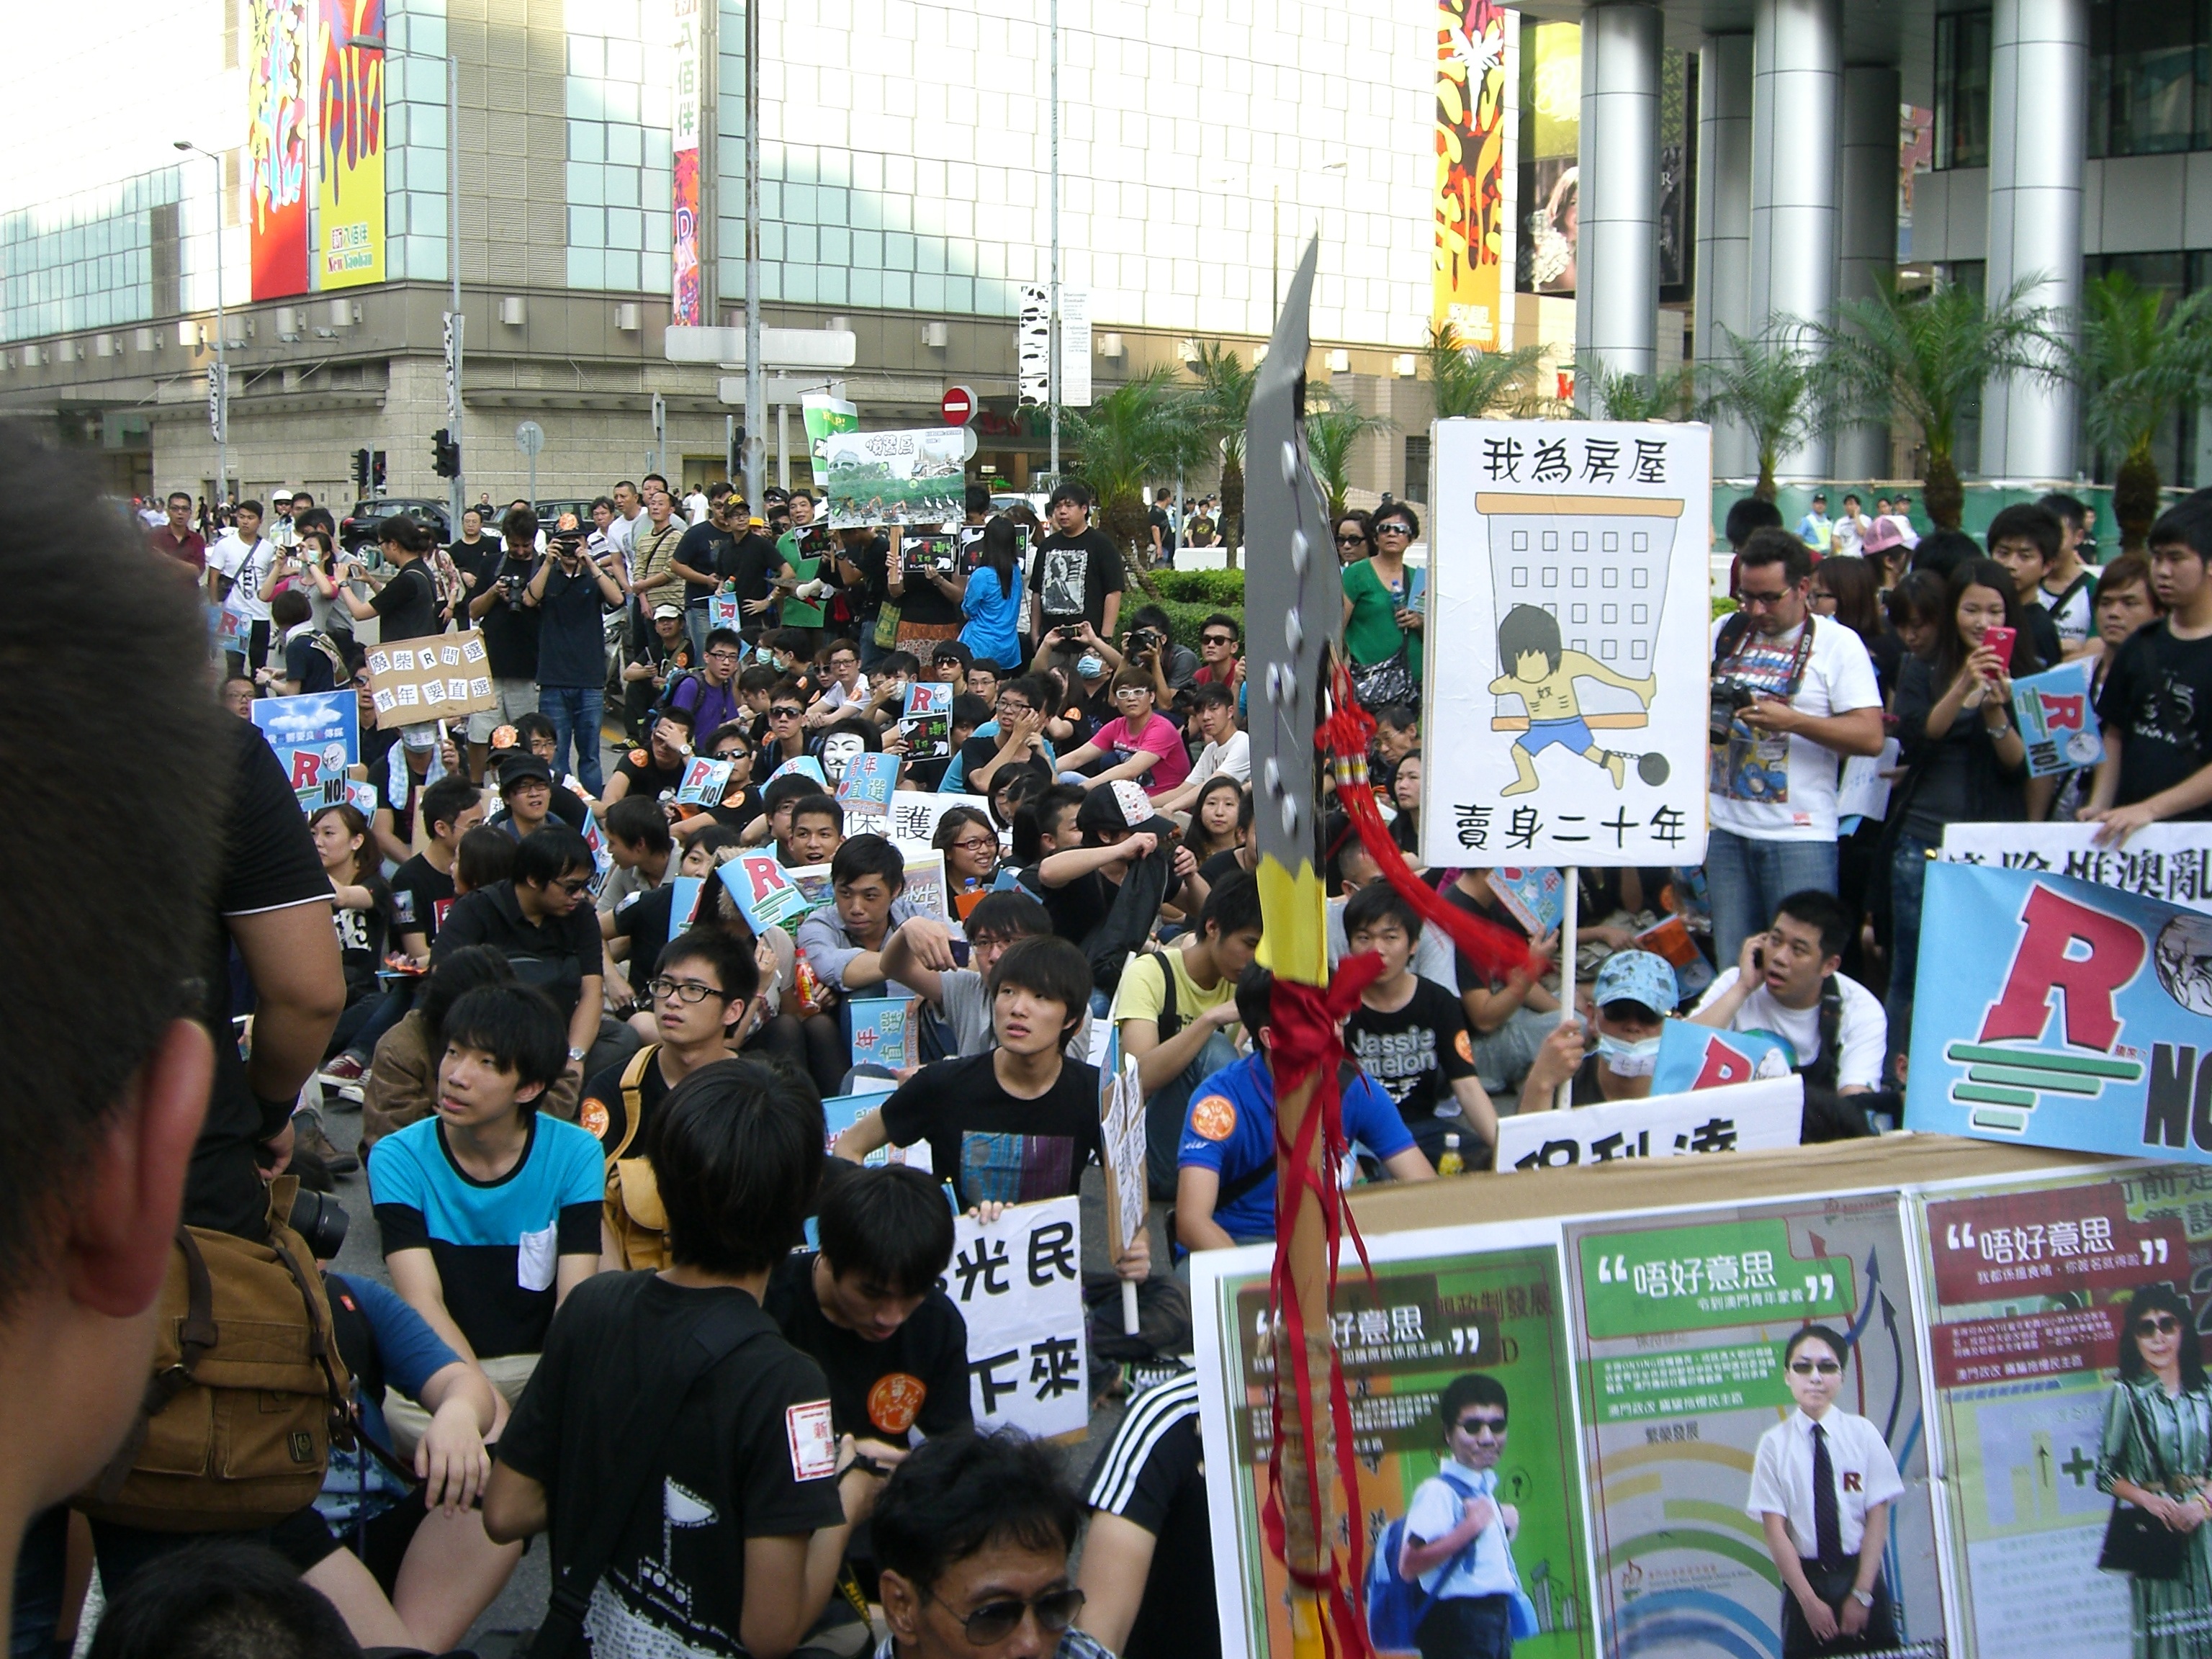
people, crowd, macau, posters, demonstration, endurance, protest, persons, macauprotest